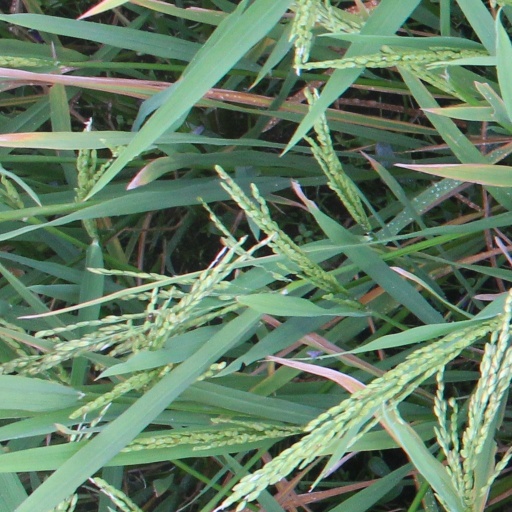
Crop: rice